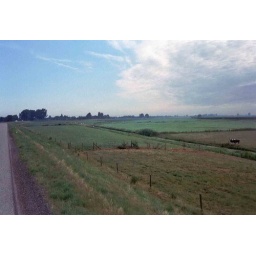
Old river bed in Keent, near Grave